Gray Atkins

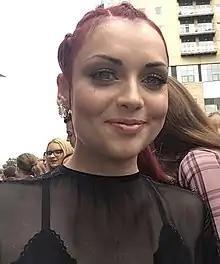
Gray develops an obsession with Whitney Dean (Shona McGarty, "pictured") in the aftermath of Chantelle's death.

By January 2021, Gray and Whitney remained friends after Gray successfully cleared Whitney of legal charges. Gray now wanted Whitney to fill Chantelle's role and become a family unit as Gray needed "someone to control". Gray manipulated Whitney into not going on a planned date with Kush, instead convincing her to join him and the children to see a movie. Gray asked Whitney to move in with him, but she declined as she was concerned he was still grieving over Chantelle's death, unaware that Gray killed her. By the time things heated up between Whitney and Kush, with Whitney proposing to Kush, Gray had developed an "obsession" with Whitney. A surprise visit from Kush whilst Whitney babysat for Gray enraged Gray when he returned home, as he was very aggressive with both of them, hurling insults, and exposing his true nature. McGarty thought it would be "amazing" if Whitney could be the one to take down Gray, as she was often asked in public if Gray was going to be caught. McGarty further warned that Gray "could explode at any moment" and, as Whitney still had no idea of what Gray was capable of by that point, she believed "Whitney should start looking over her shoulder".